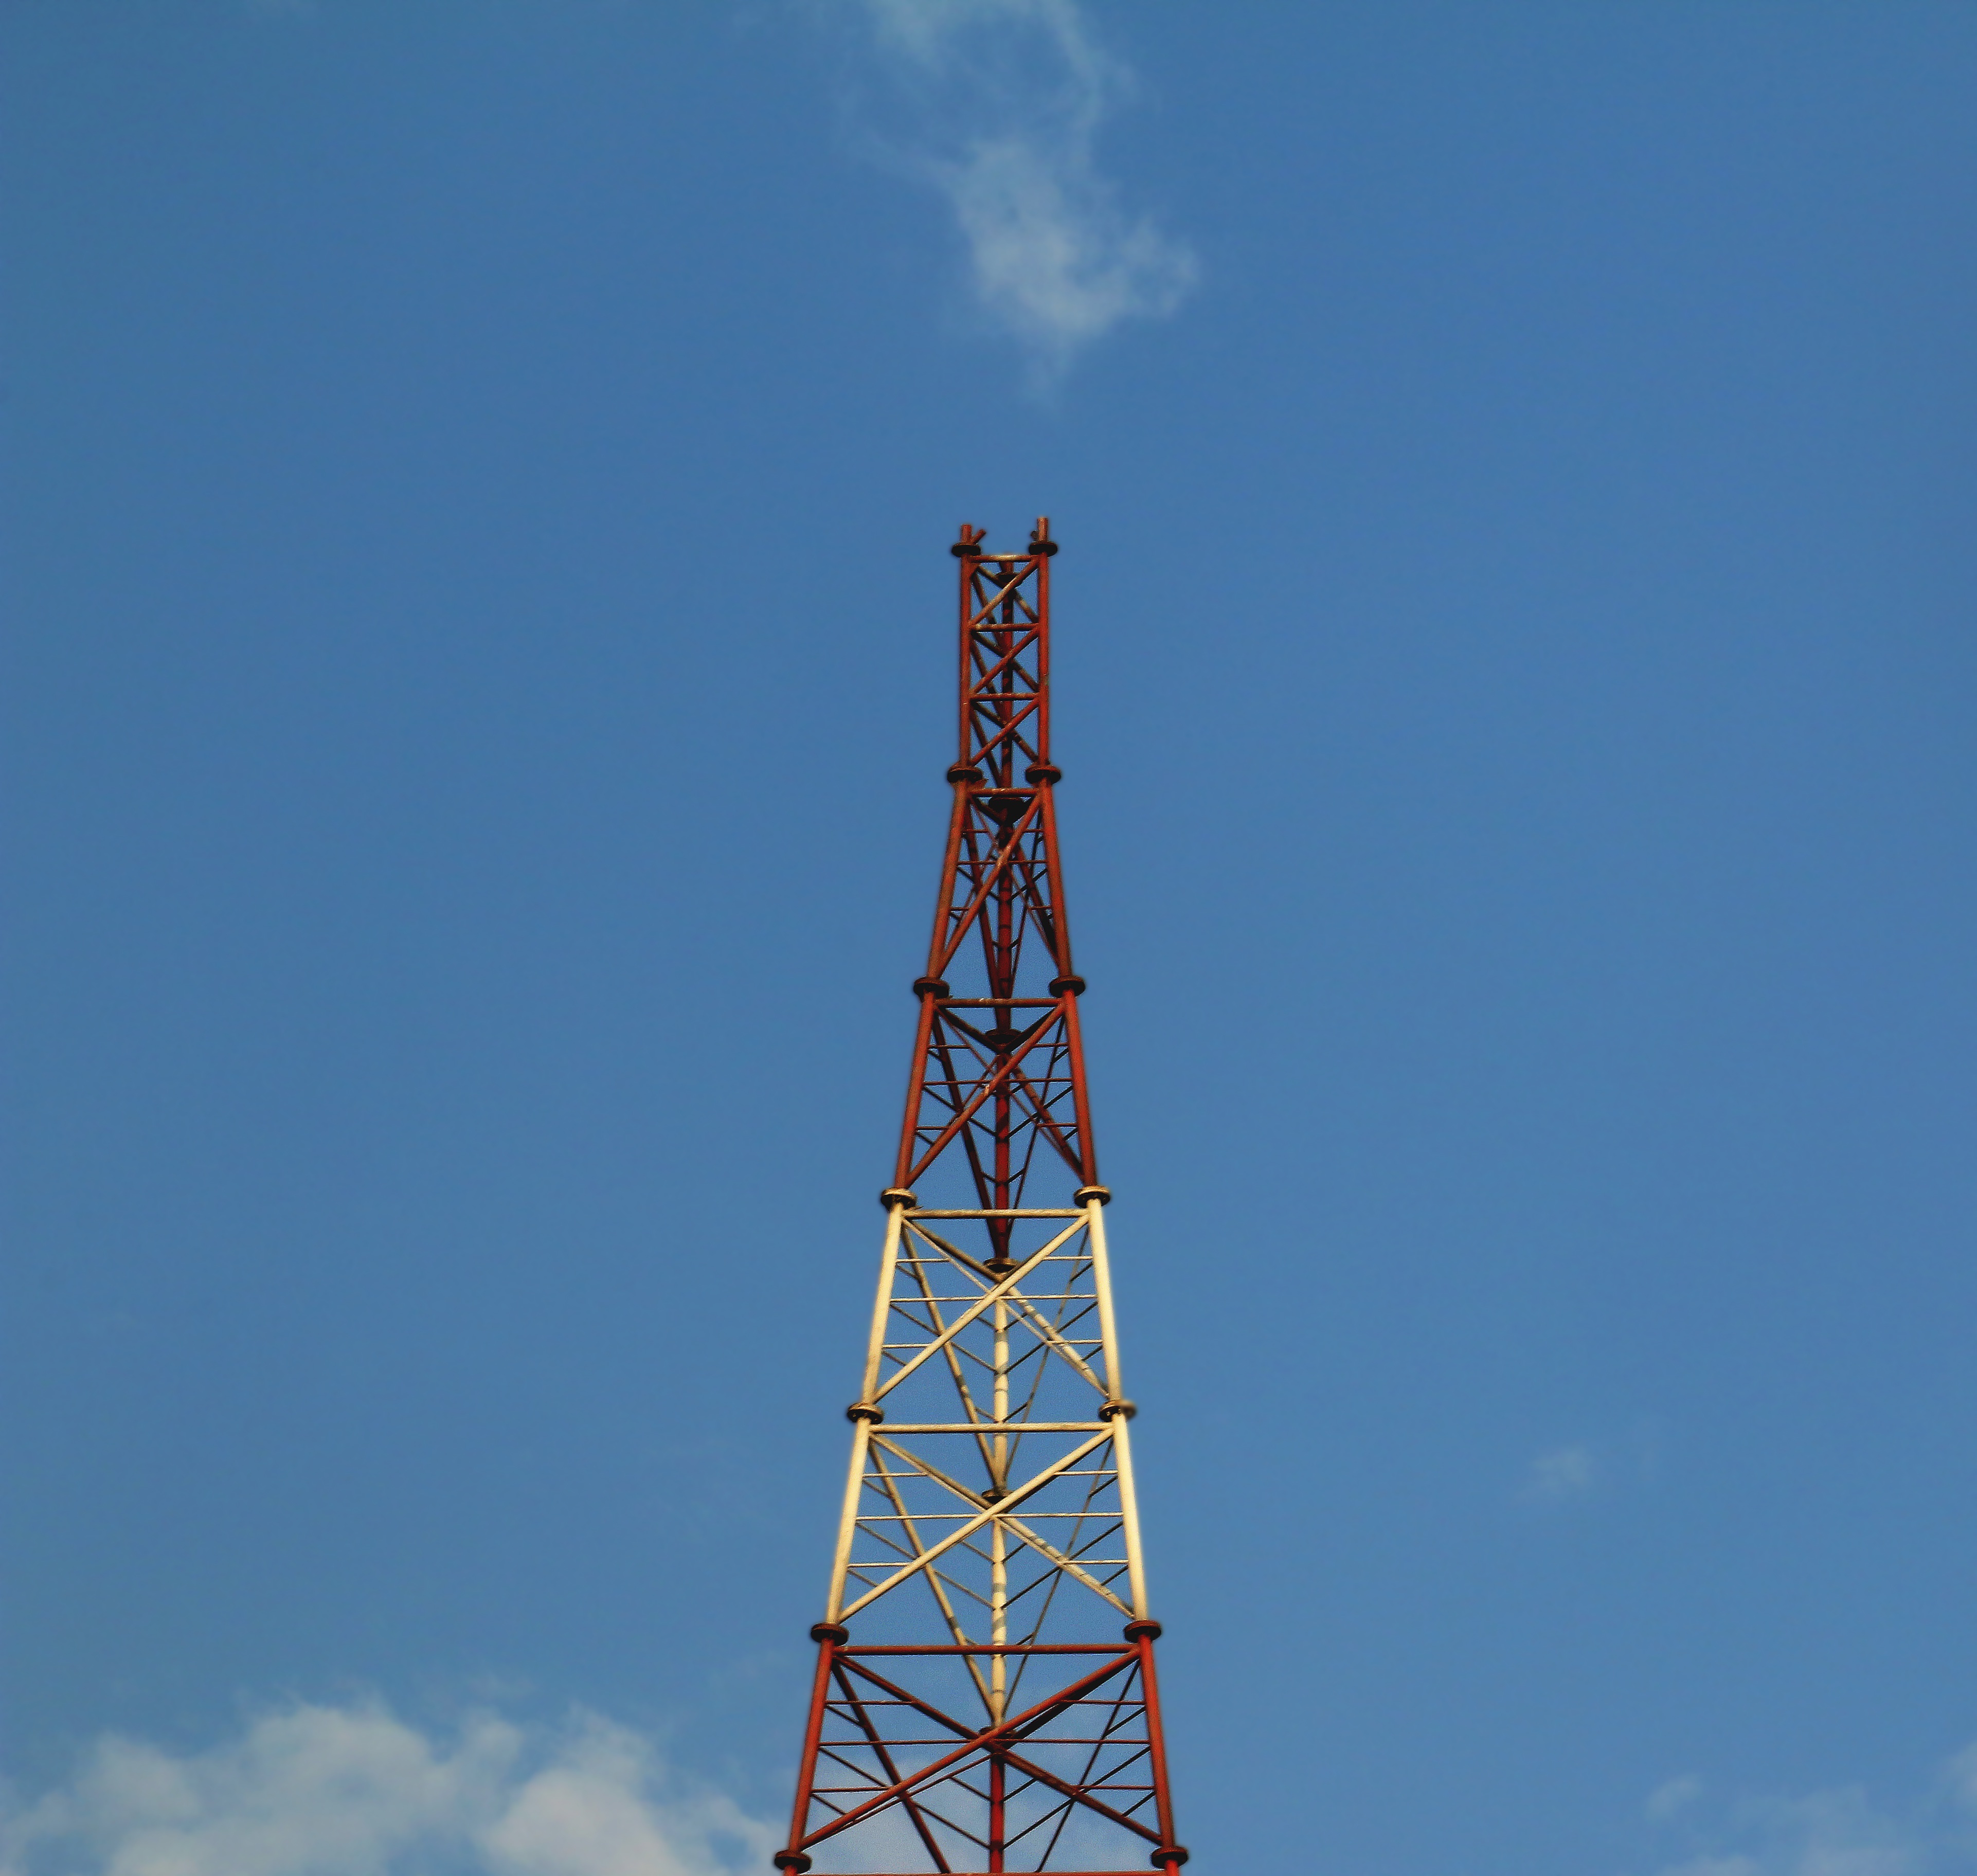
sky, line, tower, mast, blue, electricity, transmission tower, outdoor structure, electrical supply, overhead power line